Gibson Kyle

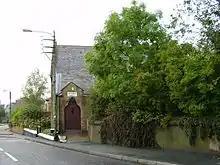
Witton Gilbert Methodist Chapel, 2006

This is the triangular block bounded to the north by Akenside Hill, to the south by Queens Street and to the east by the upper stepped end of King Street. On 20 December 1867 this new Italian-style block, worth £9,000 to £10,000, designed by Gibson and Kyle as part of Newcastle's Quayside improvement scheme, burnt down in a great fire. The fire was first discovered in the premises of Messrs Bell and Dunn, shiphandlers and hardwaremen, where a considerable quantity of very combustible material was stowed away, consisting of hemp, tar, rosin, and other articles usually sold by ship chandlers. Soon the premises were in a complete blaze, and the fire extended, spreading right and left, to the offices of Mr Southern, timber merchant, 9 Queen Street; Mr J. Liddel, the Mickley Coal Company; Mr Hilson Philipson, coal fitter; Mr Henry Scholefield, in Queen Street; Messrs Hall Brothers, in King Street; Messrs J.H. and P. Brown, merchants; and Messrs Forster, Blackett and Wilson, lead merchants, Queen Street, and others.